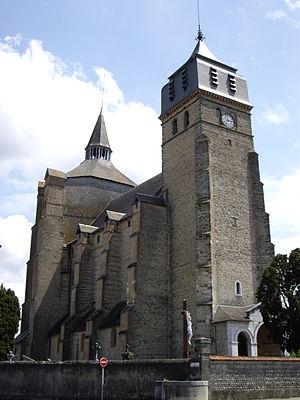
Collégiale Saint-Laurent d'Ibos (Hautes-Pyrénées, France)
Ibos est une commune française située dans le département des Hautes-Pyrénées, en région Occitanie.
Cet article recense les collégiales situées ou ayant existé sur le territoire français actuel. Les biens en dotation qui procuraient des revenus aux chanoines pour accomplir leurs fonctions ayant été confisqués en 1791 et vendus comme biens nationaux, aucune de ces églises n'est encore en activité en tant que collégiale. Les dates indiquées entre parenthèses sont celle du début et de la fin du statut canonique de collégiale.
Cet article recense les monuments historiques des Hautes-Pyrénées, en France.
La collégiale Saint-Laurent d’Ibos, plus connue sous la désignation de « collégiale d'Ibos », est un édifice religieux situé au cœur de la ville d'Ibos, proche de Tarbes dans les Hautes-Pyrénées. La commune est membre de la communauté d'agglomération du Grand Tarbes. Il s'agit d'une église gothique datant du XIVᵉ siècle. Des événements musicaux y sont aujourd'hui aussi organisés. Elle est classée monument historique par la liste de 1862.